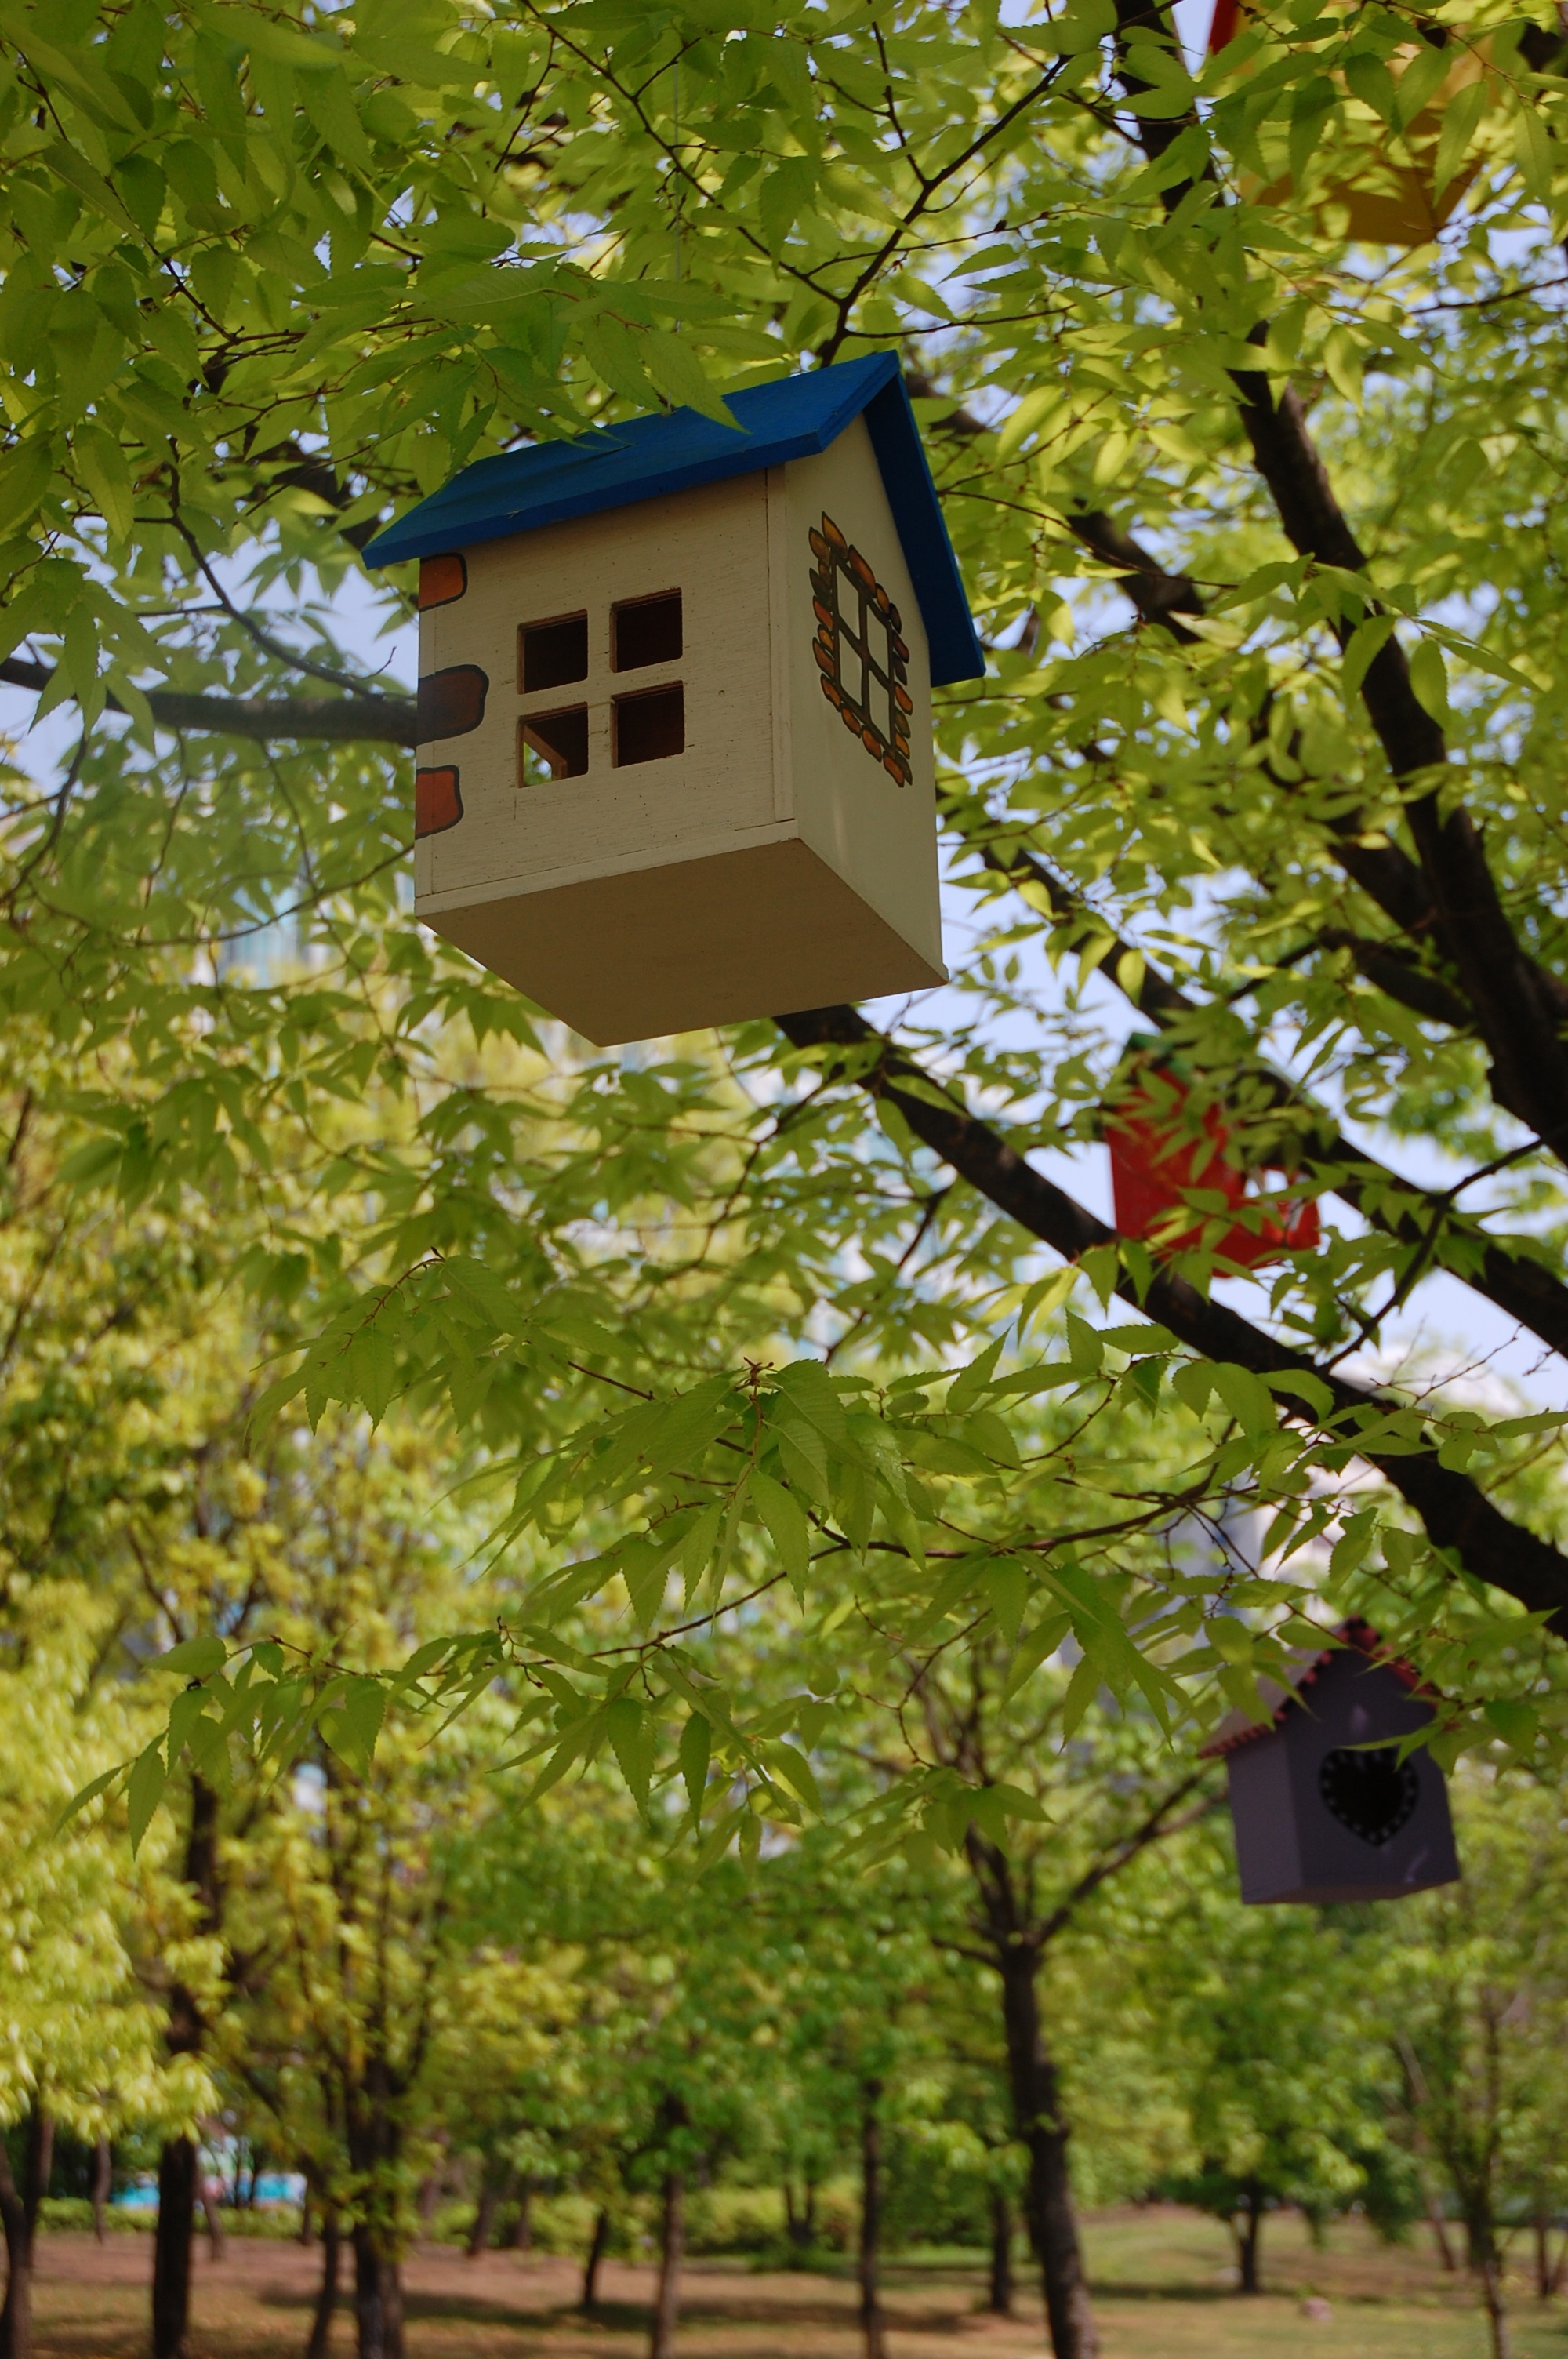
tree, branch, leaf, flower, travel, spring, autumn, park, asia, korea, niche, south korea, woody plant